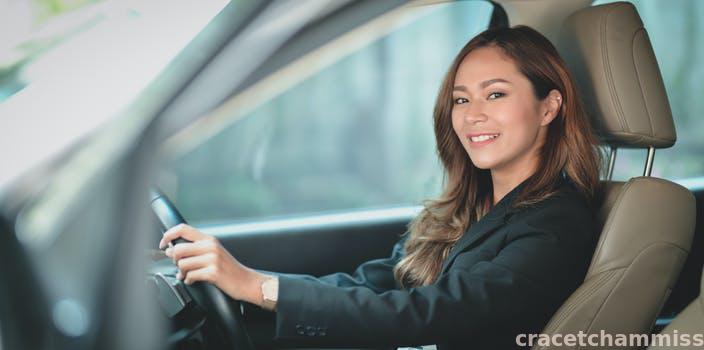
Label: Watermark